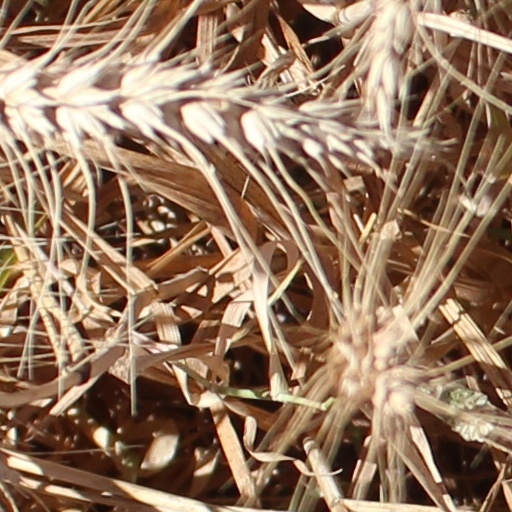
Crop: wheat